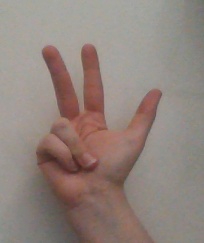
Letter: al